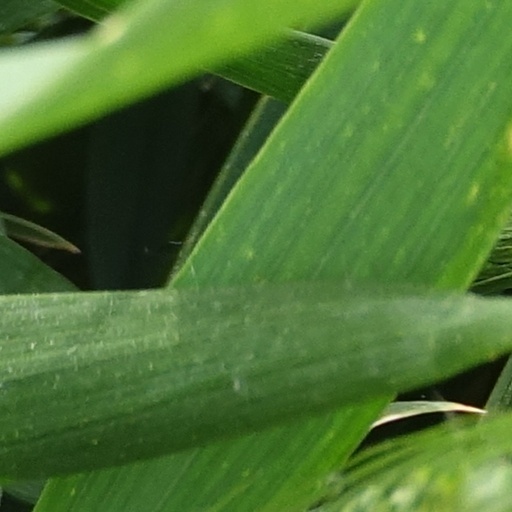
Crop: wheat